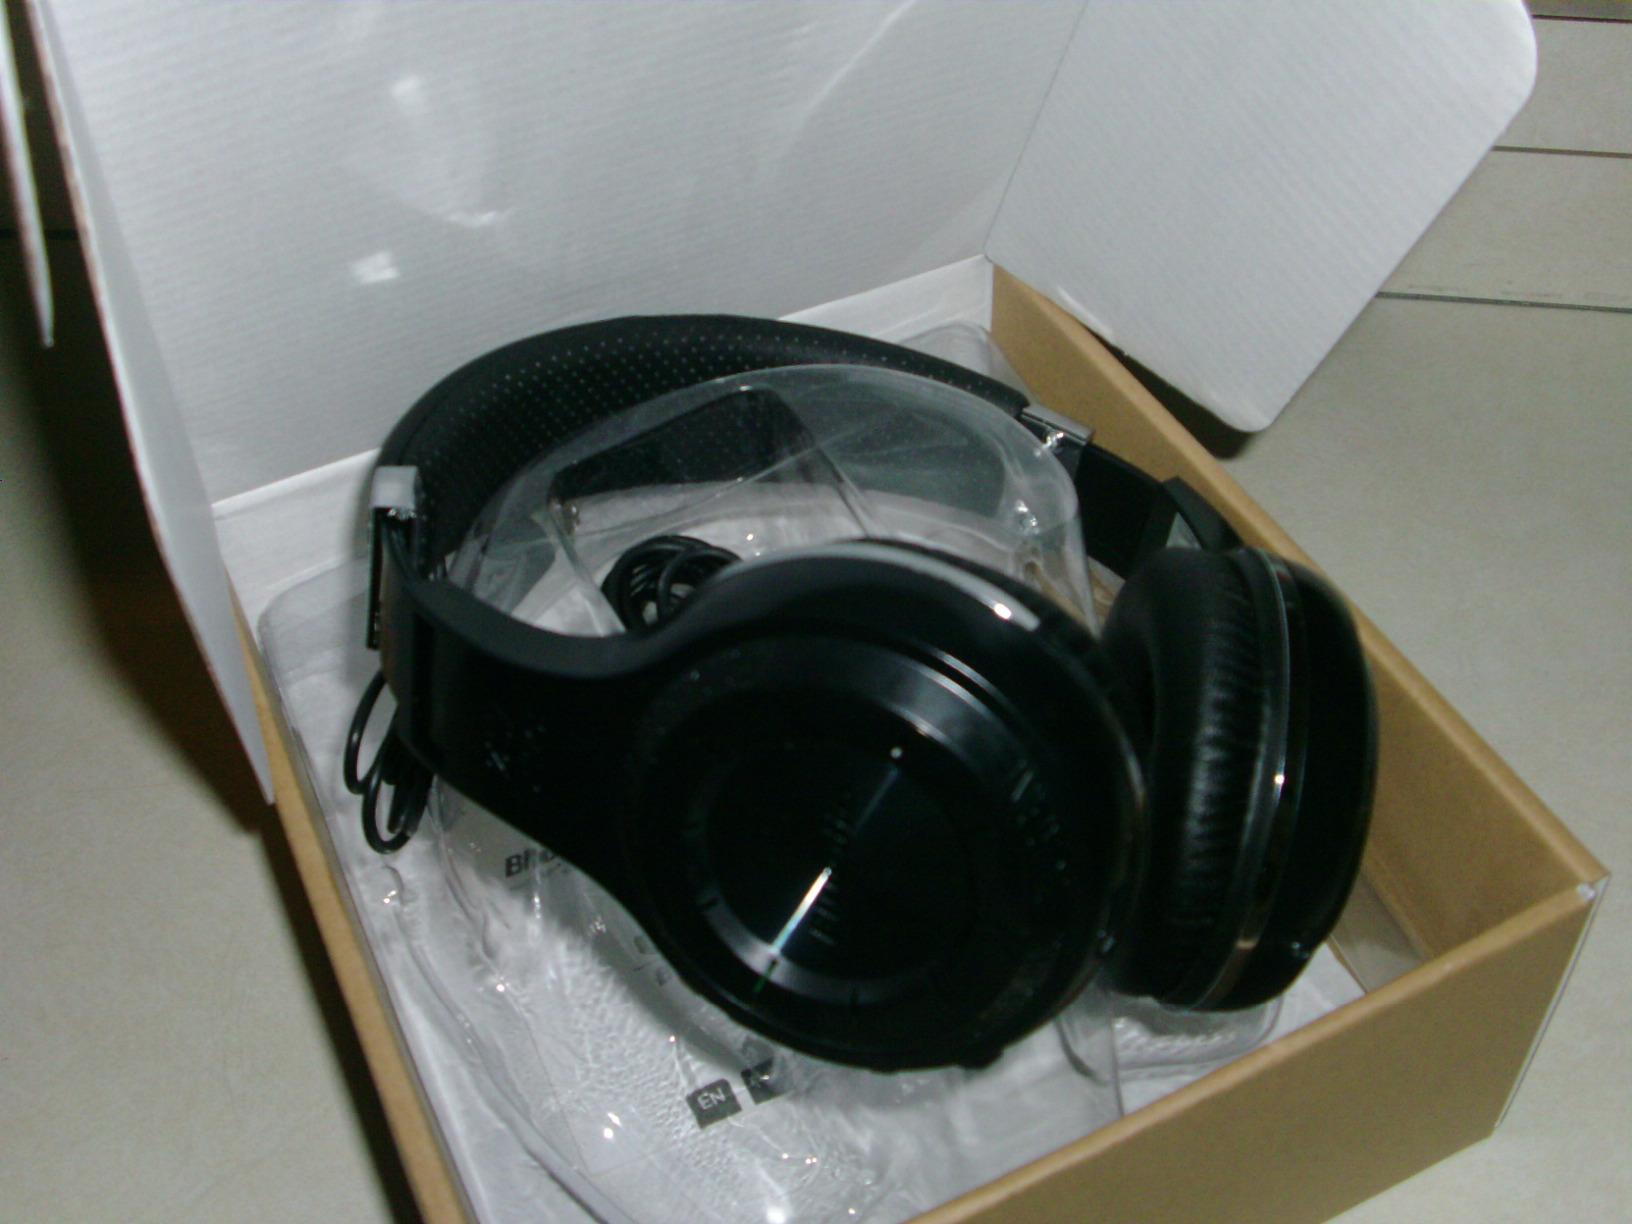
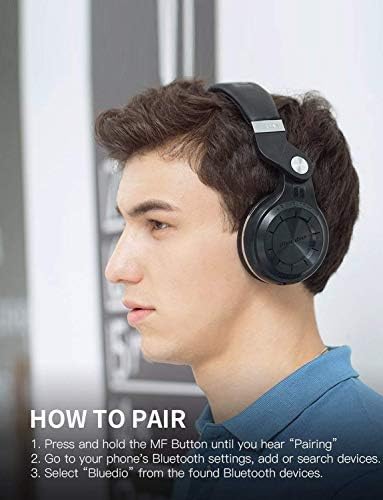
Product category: headphones
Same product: no